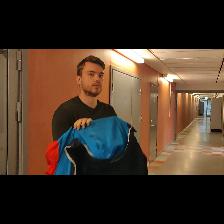
Label: Human